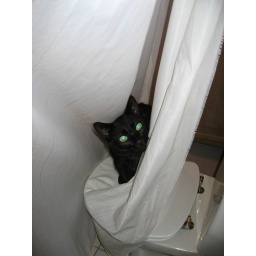
One of my cats favorit hidingplaces is wrap up in the bath curtain upon the lid of wc